Thomas Charles Bigge

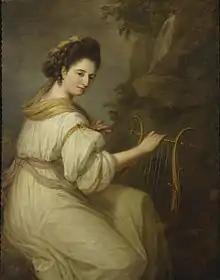
Jemima Ord, who married Thomas Charles Bigge

Bigge married Jemima Ord, daughter of William Ord of Fenham—who had also served as High Sheriff of Northumberland—in 1747. They had four sons and six daughters.